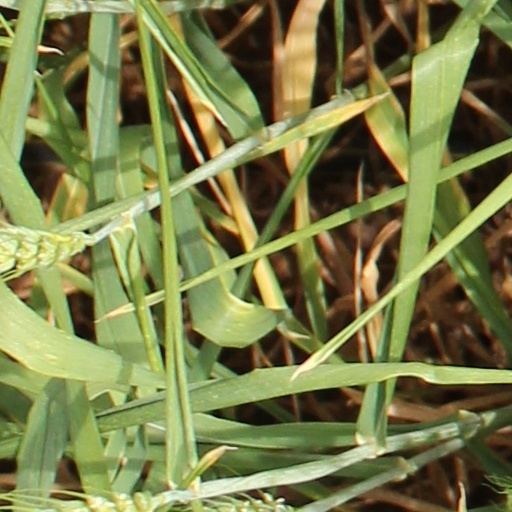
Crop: wheat